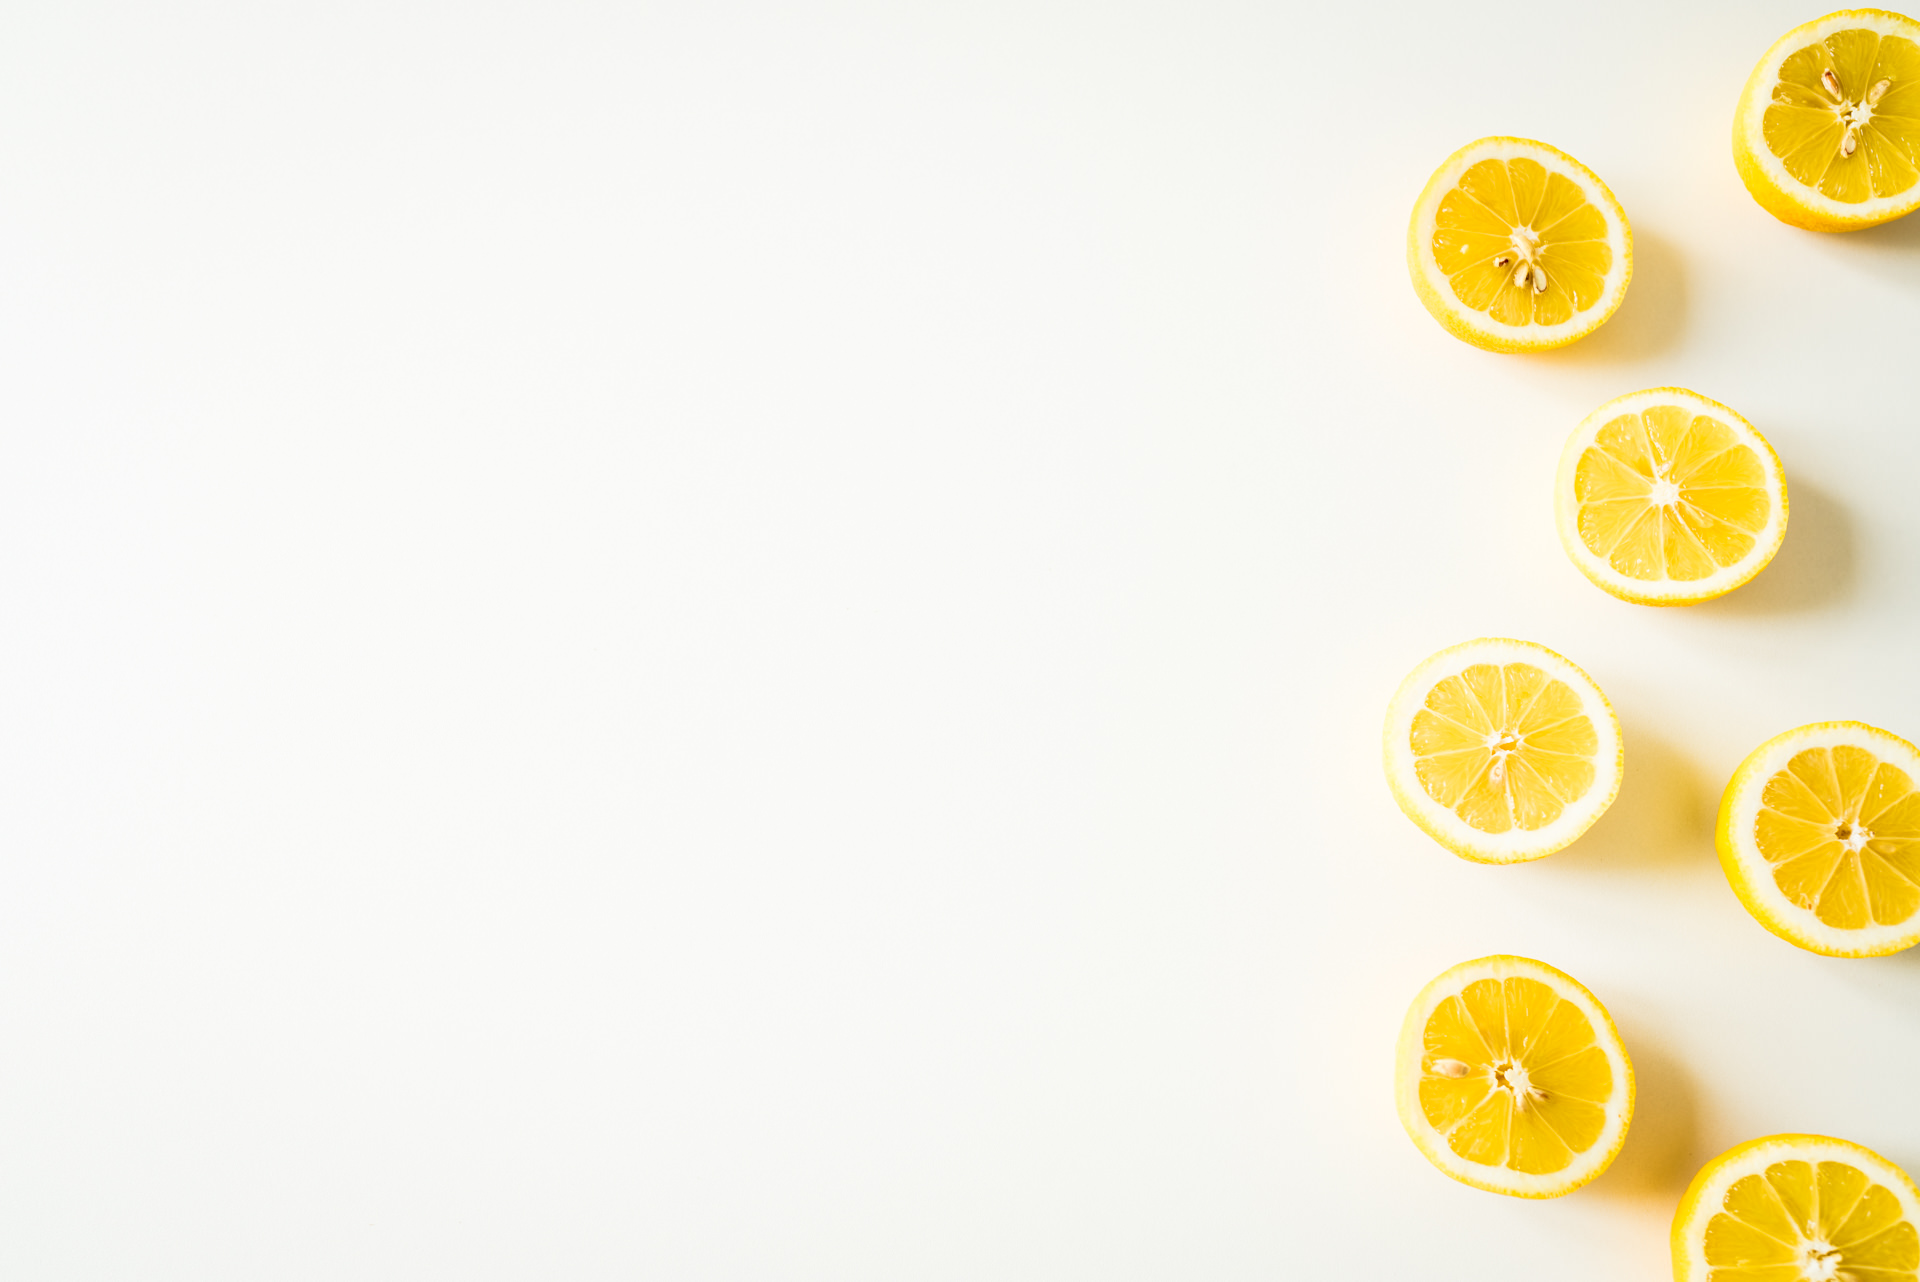
lemon, citrus, meyer lemon, yellow, citric acid, fruit, food, citron, lime, orange, sweet lemon, plant, vegetarian food, yuzu, clementine, grapefruit, bitter orange, produce, tangelo, tangerine, lemon lime, drink, cuisine, ingredient